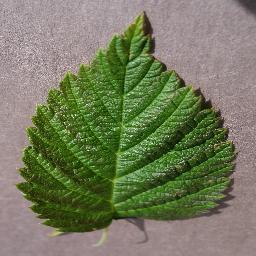
Label: Raspberry___healthy